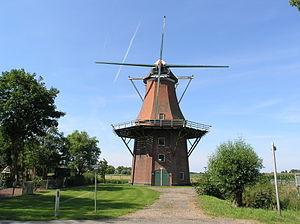
Cet article recense les moulins à vent de la province de Groningue, aux Pays-Bas.